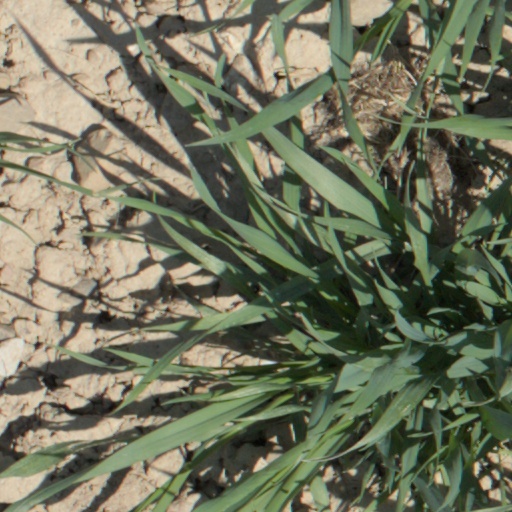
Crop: wheat